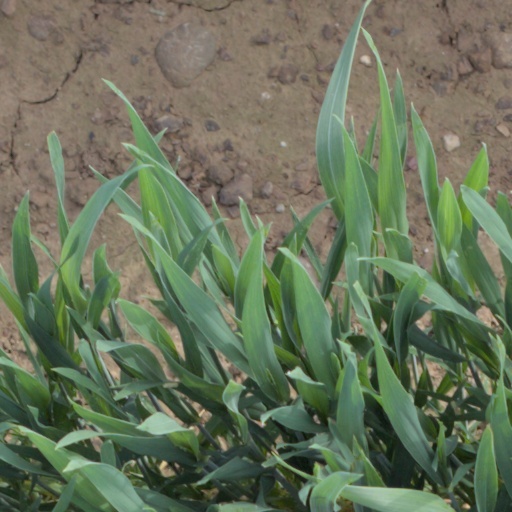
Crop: wheat